Once Upon a Time in the West

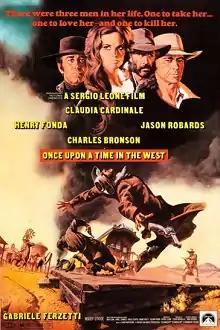
Theatrical release poster by Frank McCarthy

Once Upon a Time in the West is a 1968 epic spaghetti Western film directed by Sergio Leone, who co-wrote it with Sergio Donati, based on a story by Dario Argento, Bernardo Bertolucci and Leone. It stars Henry Fonda, playing against type as the villain, Charles Bronson as his nemesis, Jason Robards as a bandit and Claudia Cardinale as a widowed homesteader. The widescreen cinematography was by Tonino Delli Colli and the acclaimed film score was by Ennio Morricone.